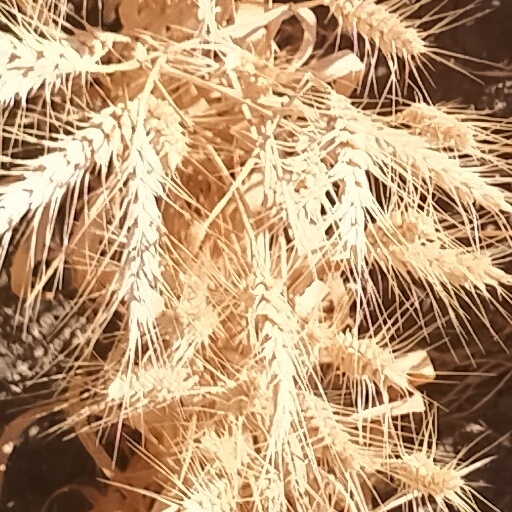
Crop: wheat